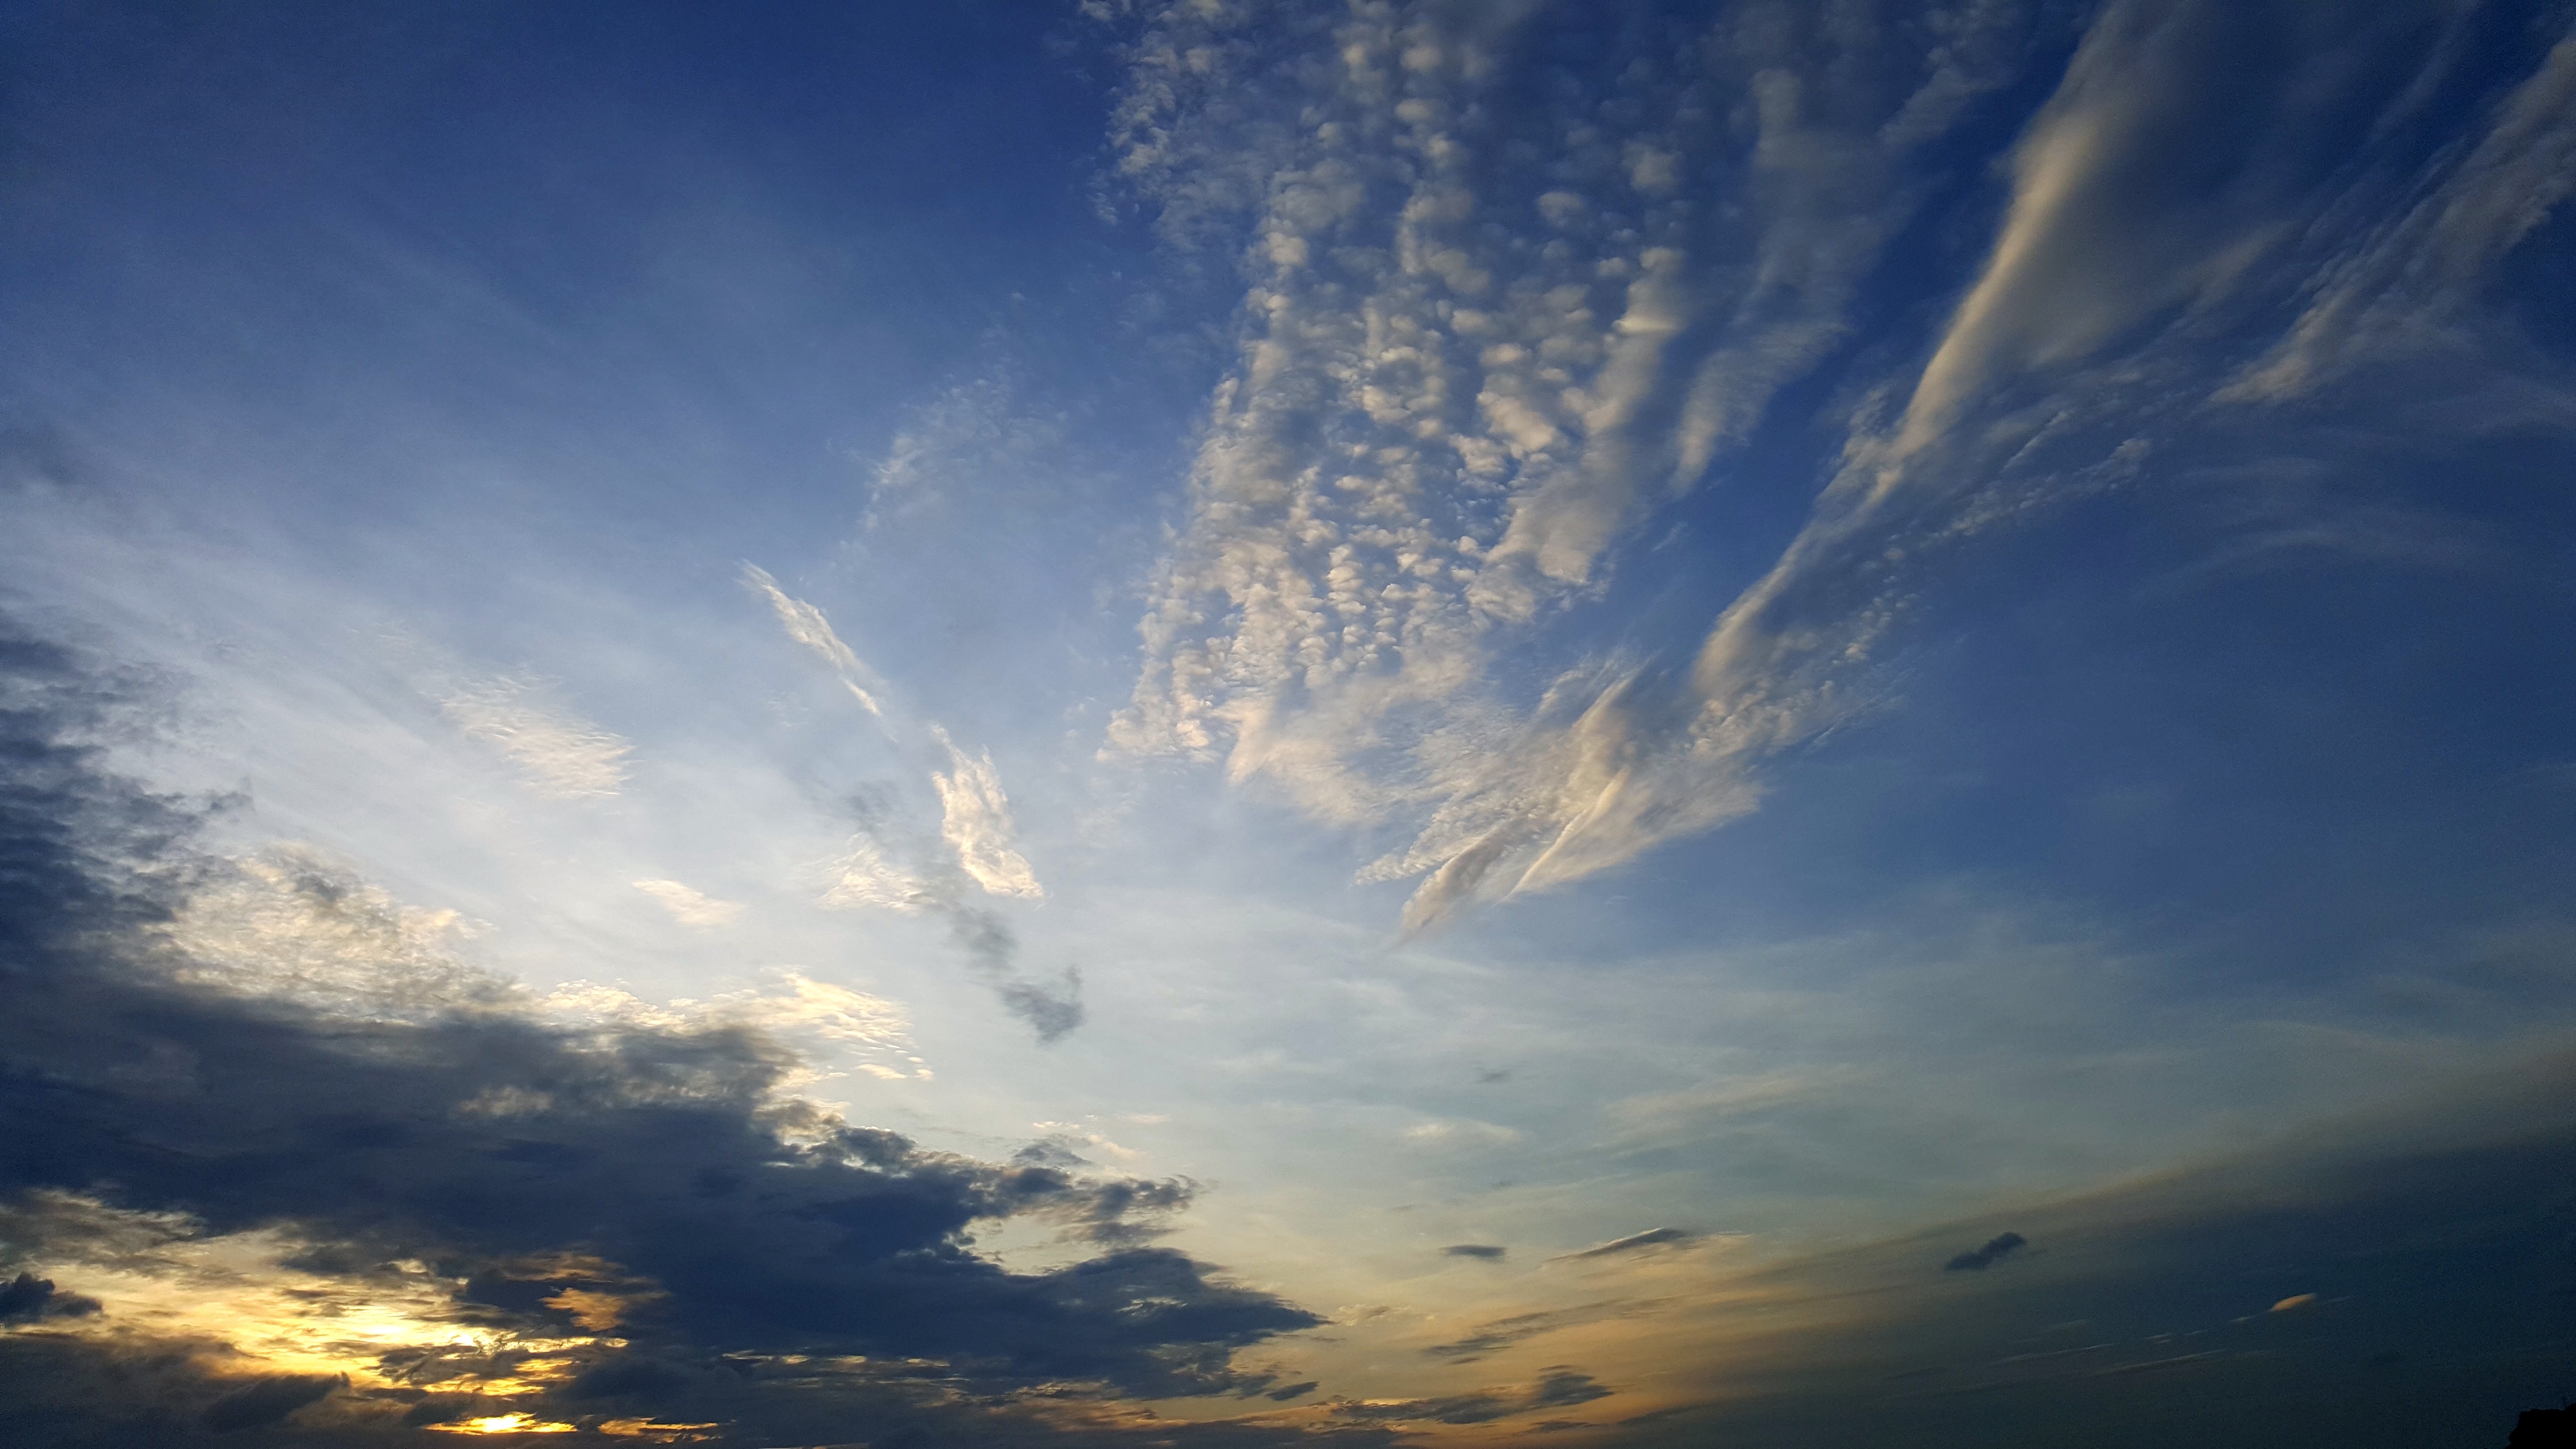
horizon, cloud, sky, sun, sunrise, sunset, sunlight, morning, dawn, atmosphere, dusk, evening, cumulus, afterglow, meteorological phenomenon, atmosphere of earth